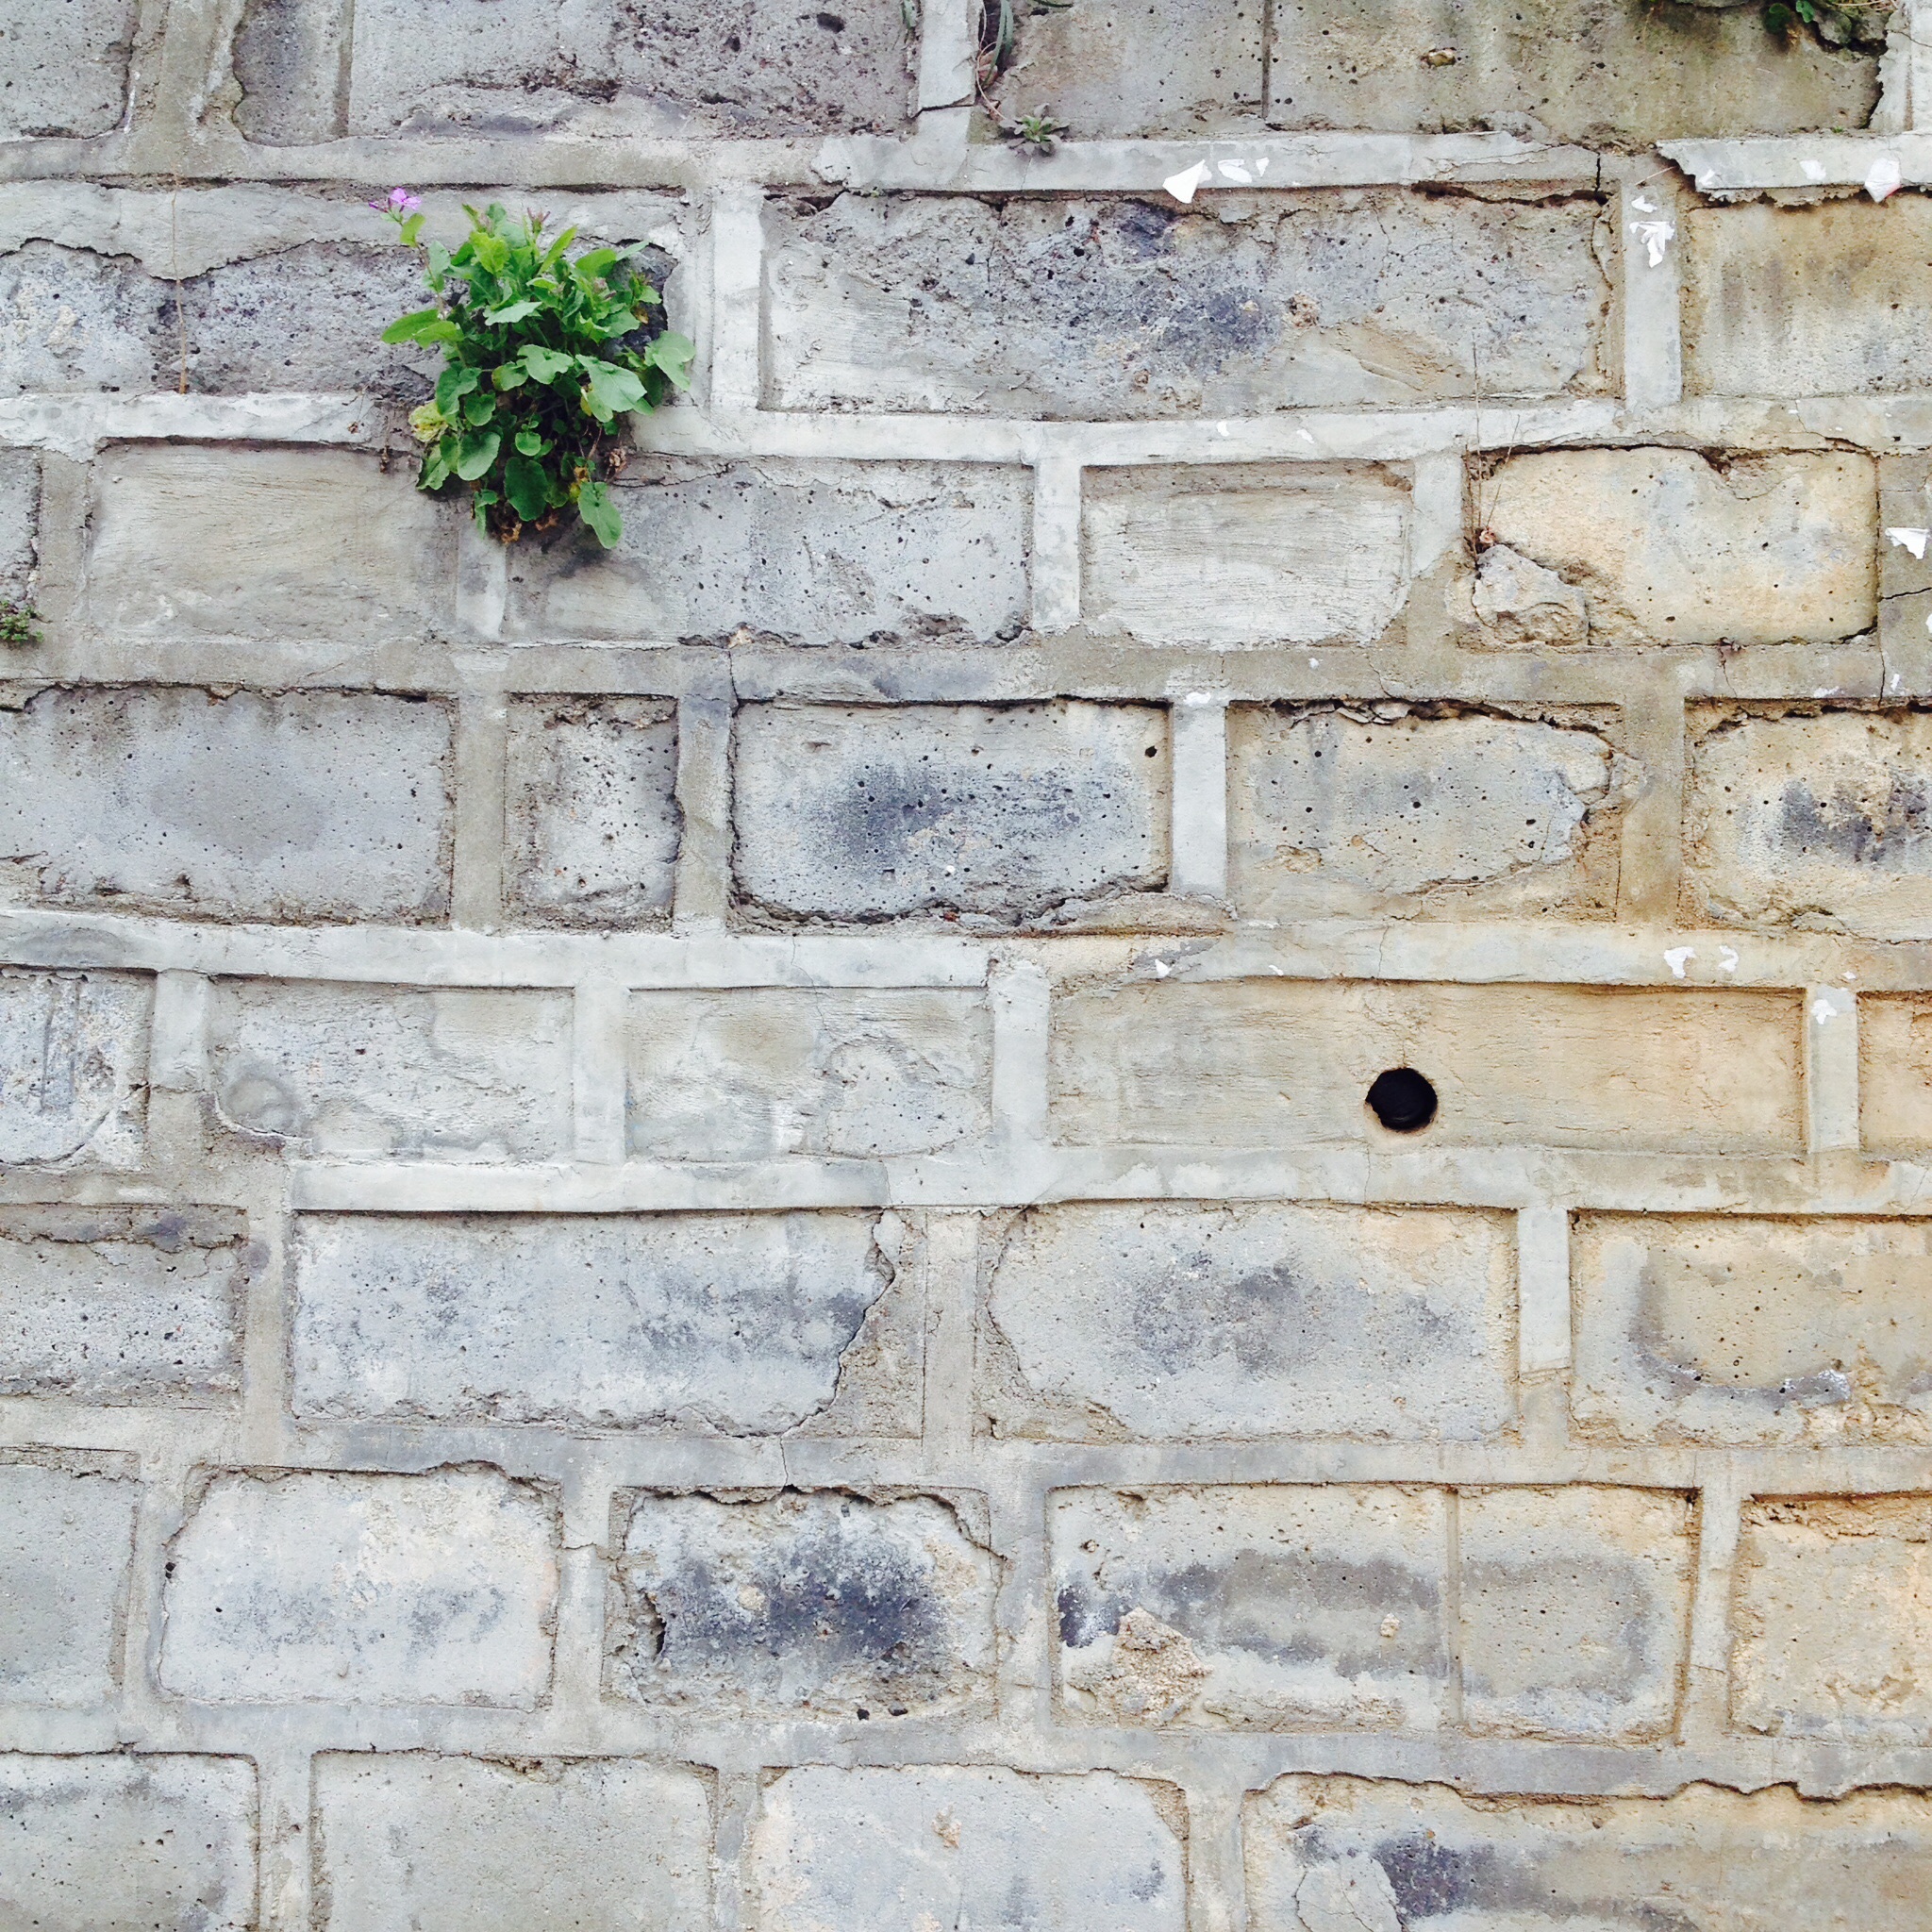
rock, plant, texture, floor, wall, stone wall, brick, material, art, brickwork, flooring, road surface, literature and art